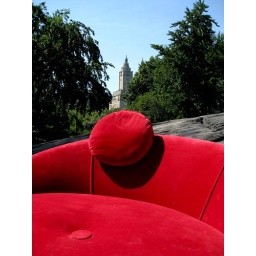
This chair was randomly sitting in the grass, so we took some photos!